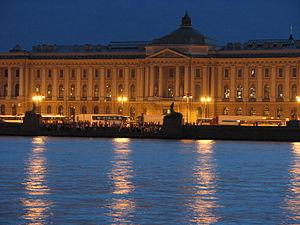
Saint-Pétersbourg. Académie impériale des beaux-arts.